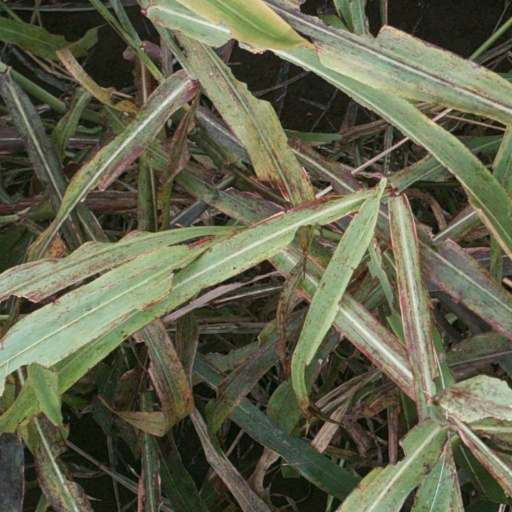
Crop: sorghum